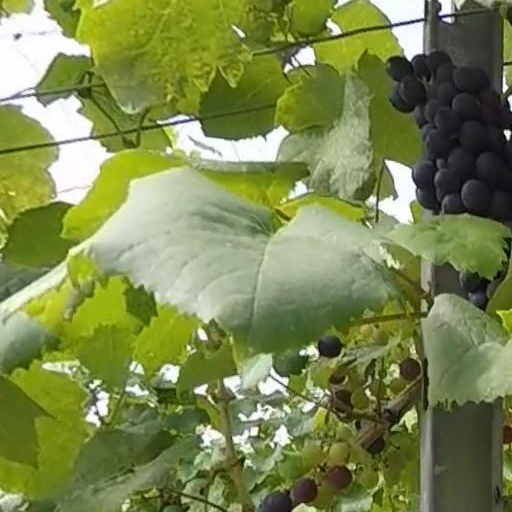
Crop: grape